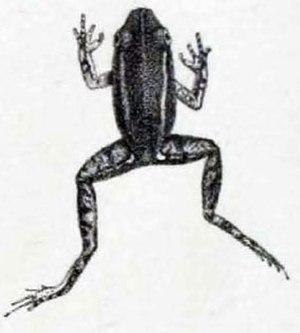
Allobates trilineatus est une espèce d'amphibiens de la famille des Aromobatidae.